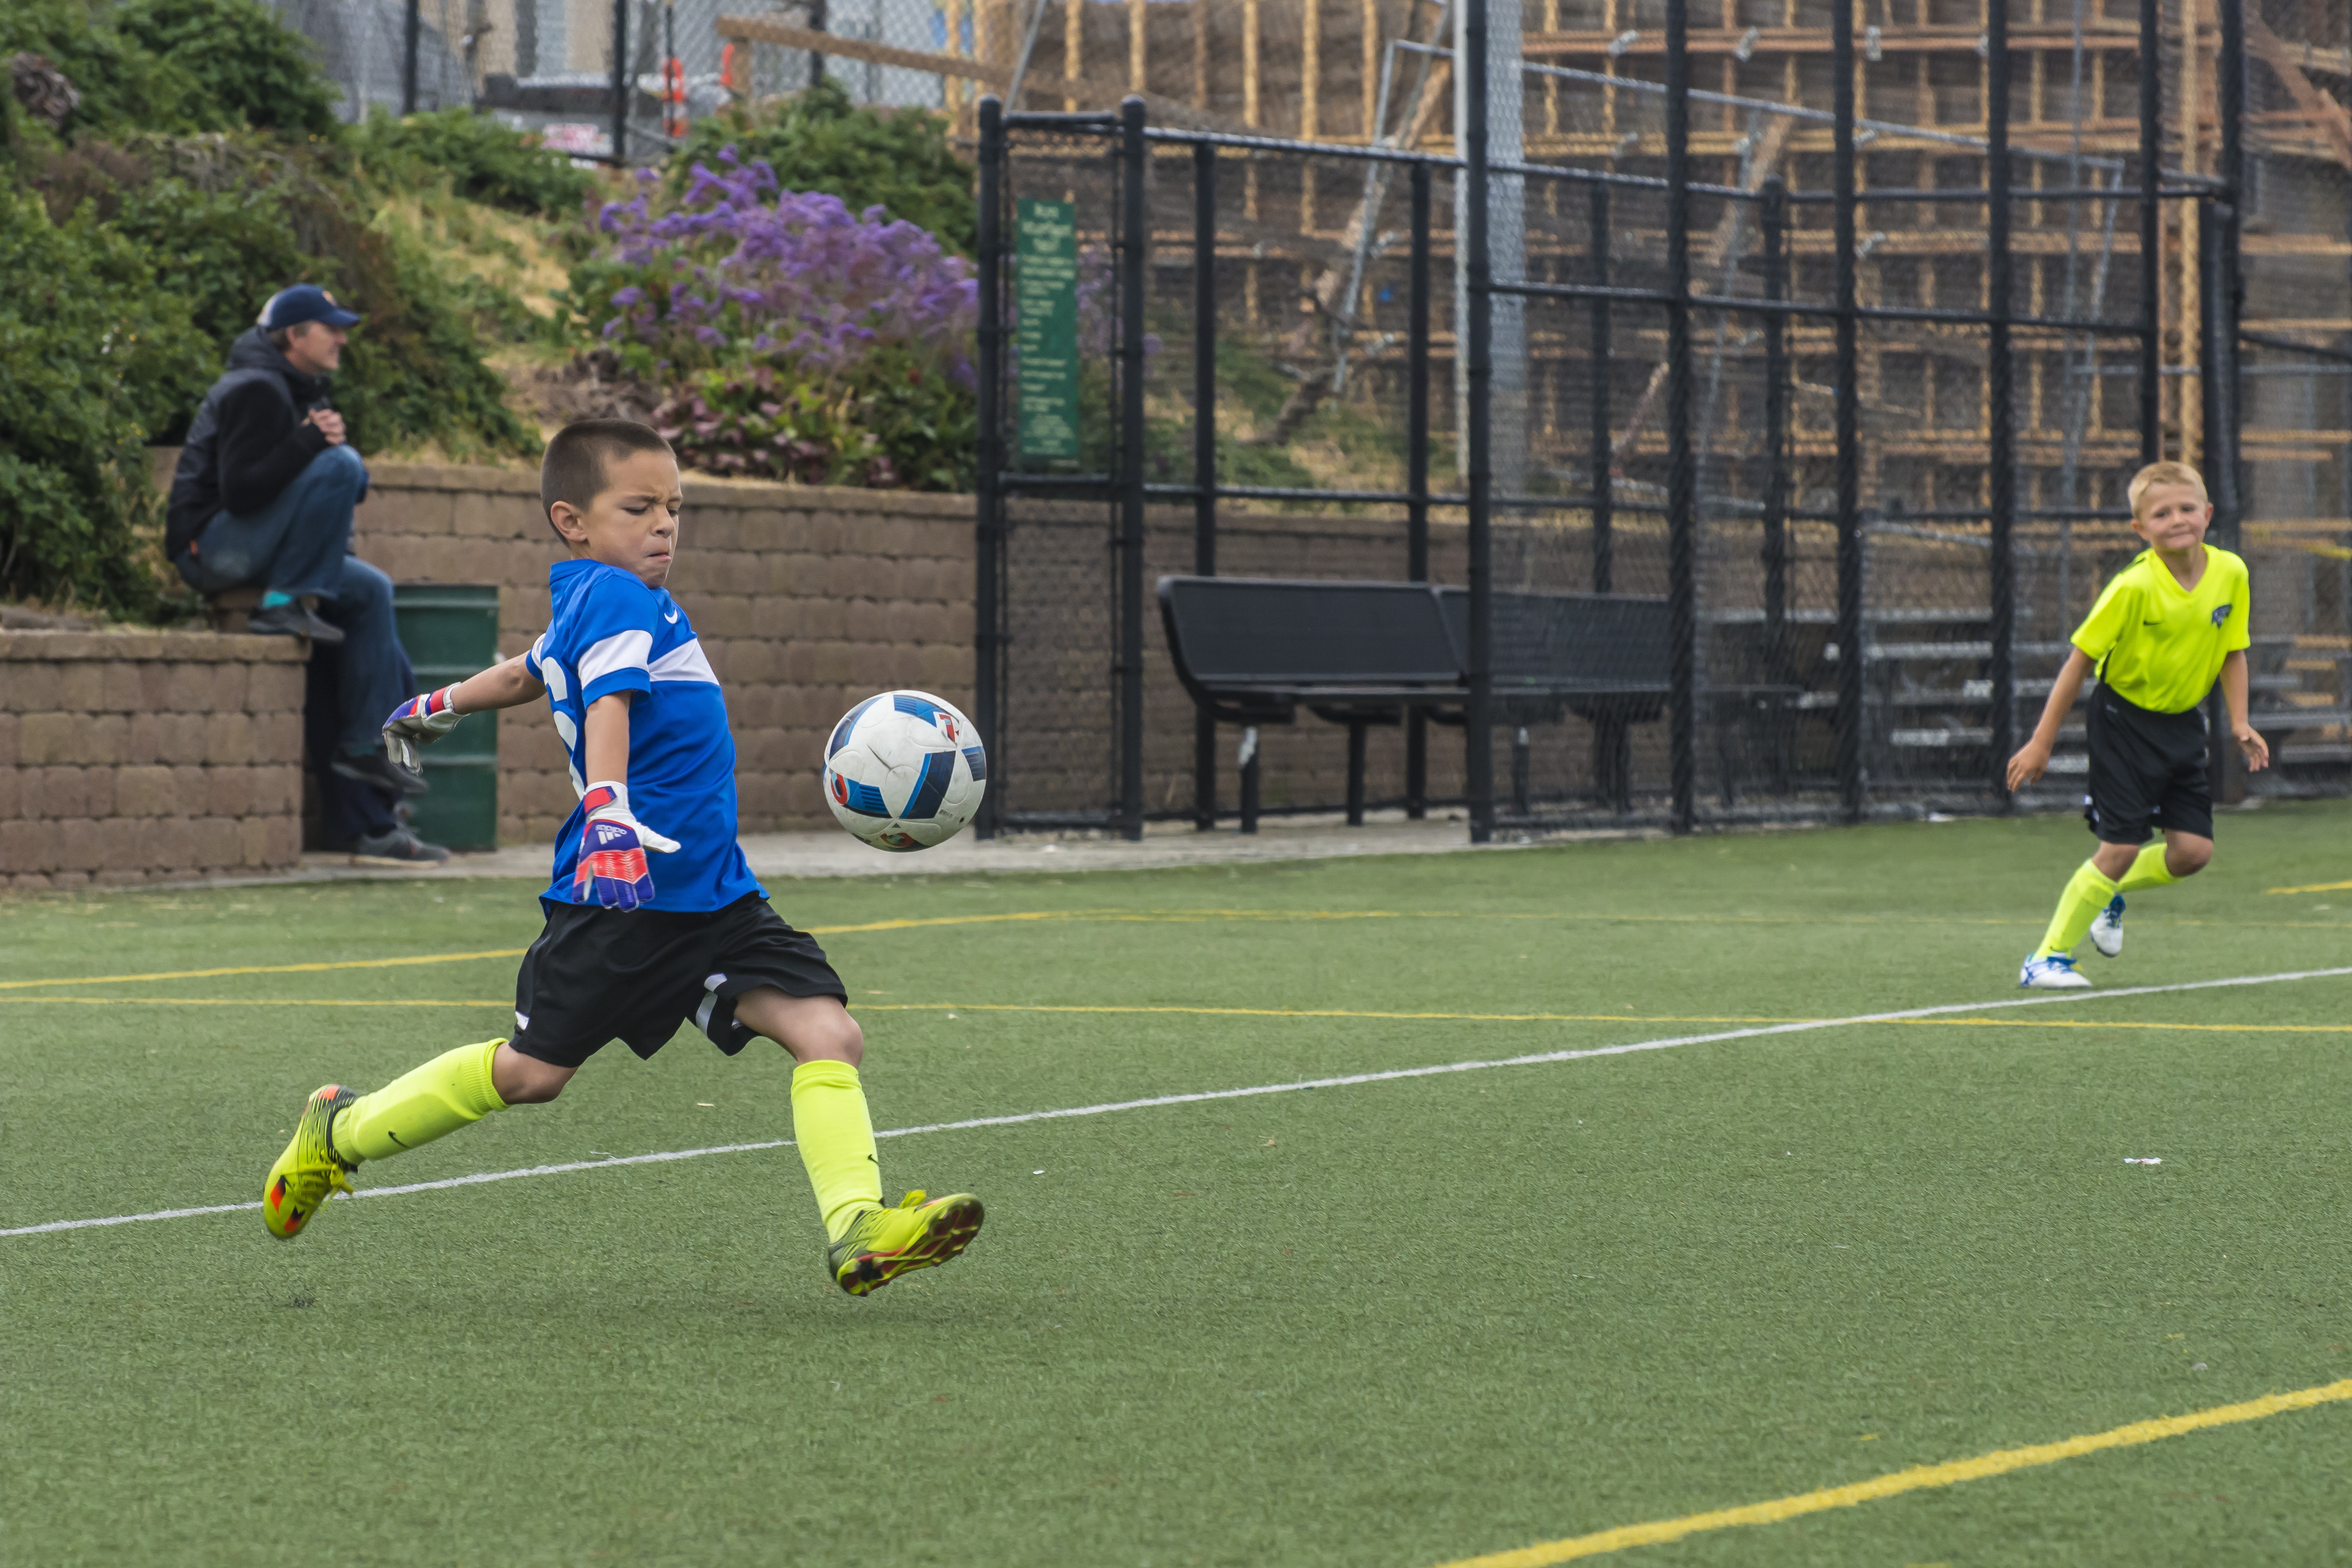
grass, sport, field, boy, soccer, football, player, competition, sports, ball, tournament, goalie, keeper, football player, ball game, football team, kicking, soccer player, soccer ball, team sport, soccer team, competition event